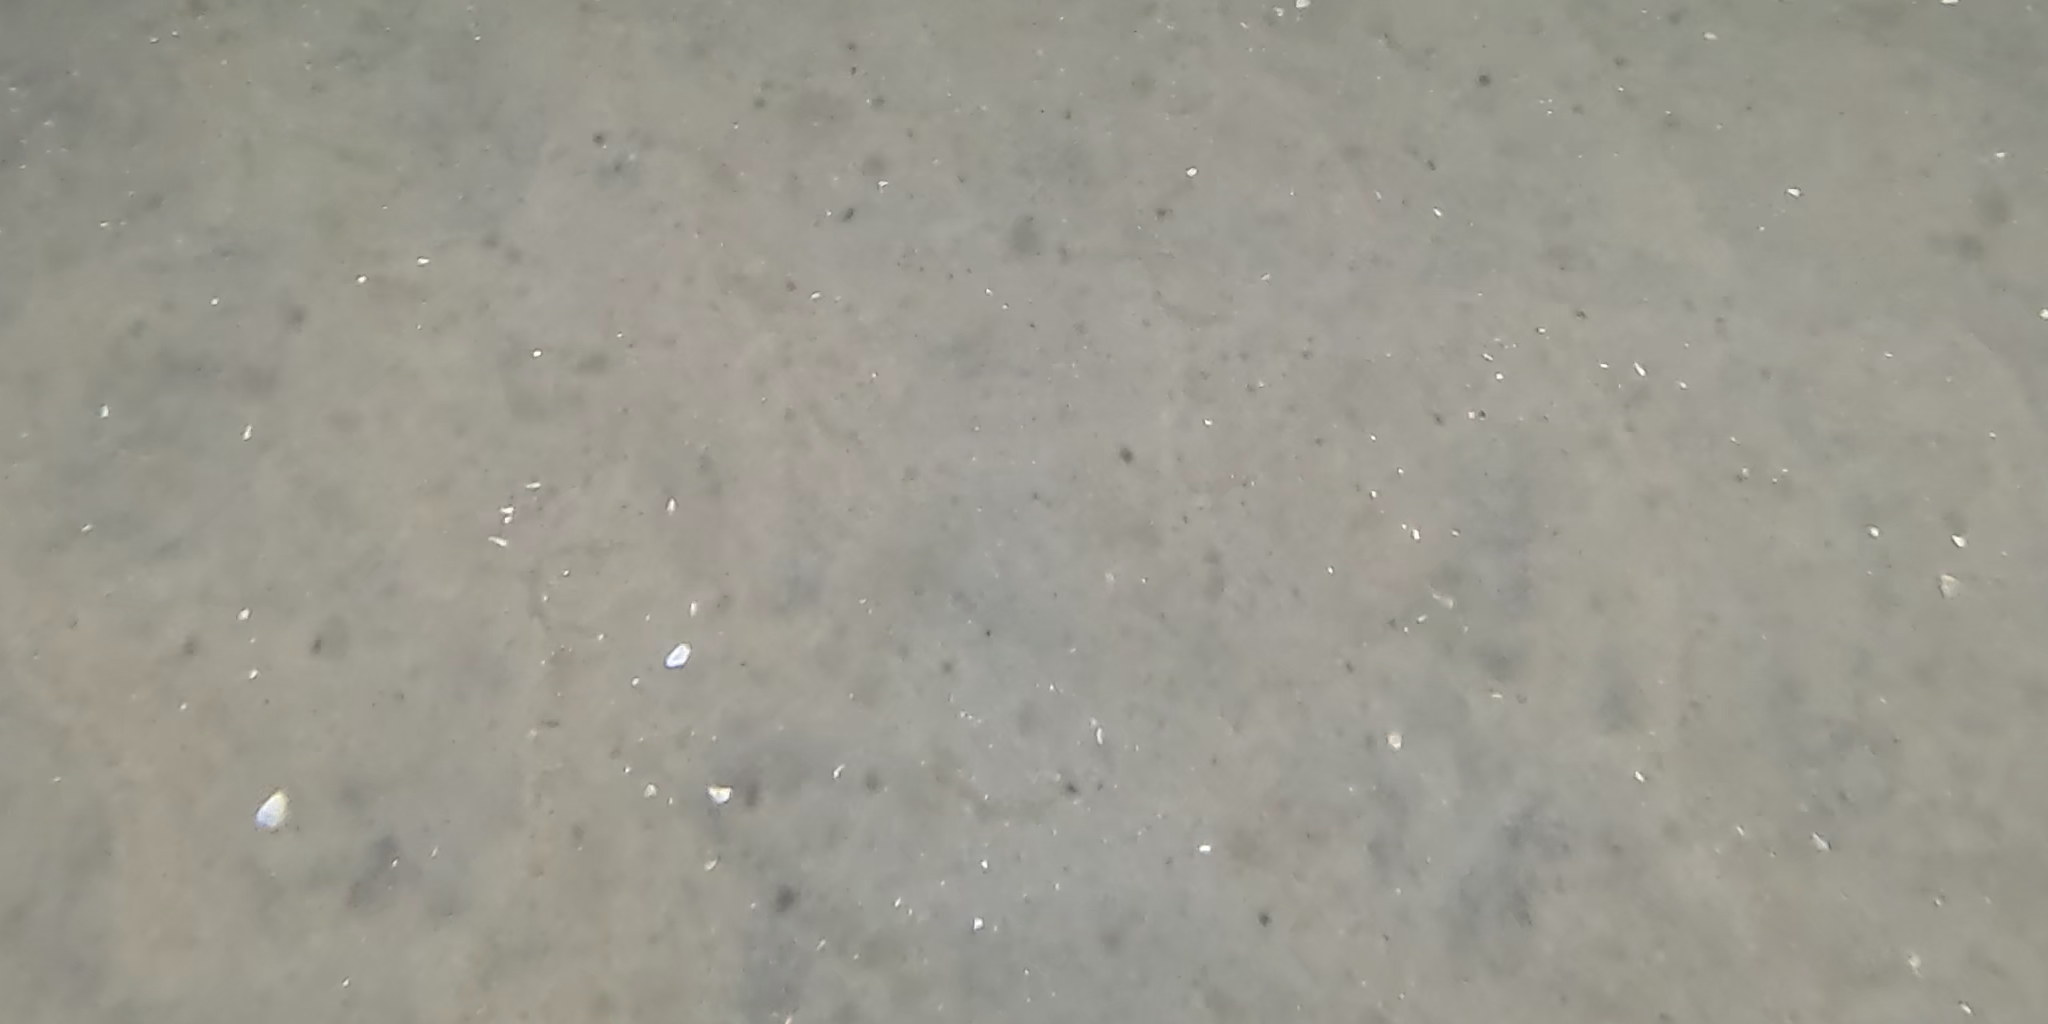
Seabed habitat: sand